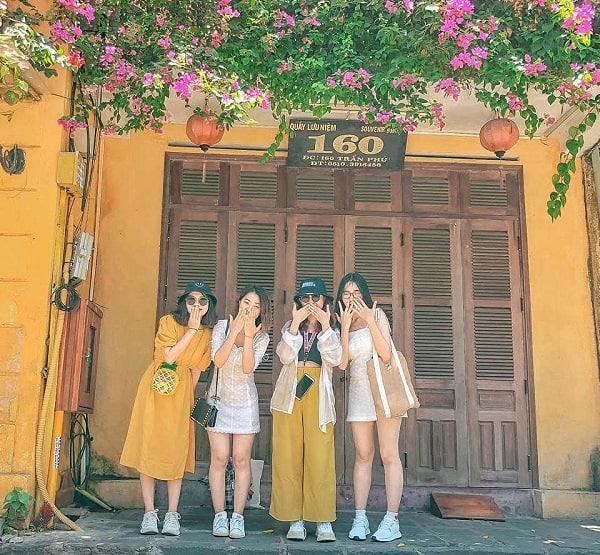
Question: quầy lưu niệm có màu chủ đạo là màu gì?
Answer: màu vàng